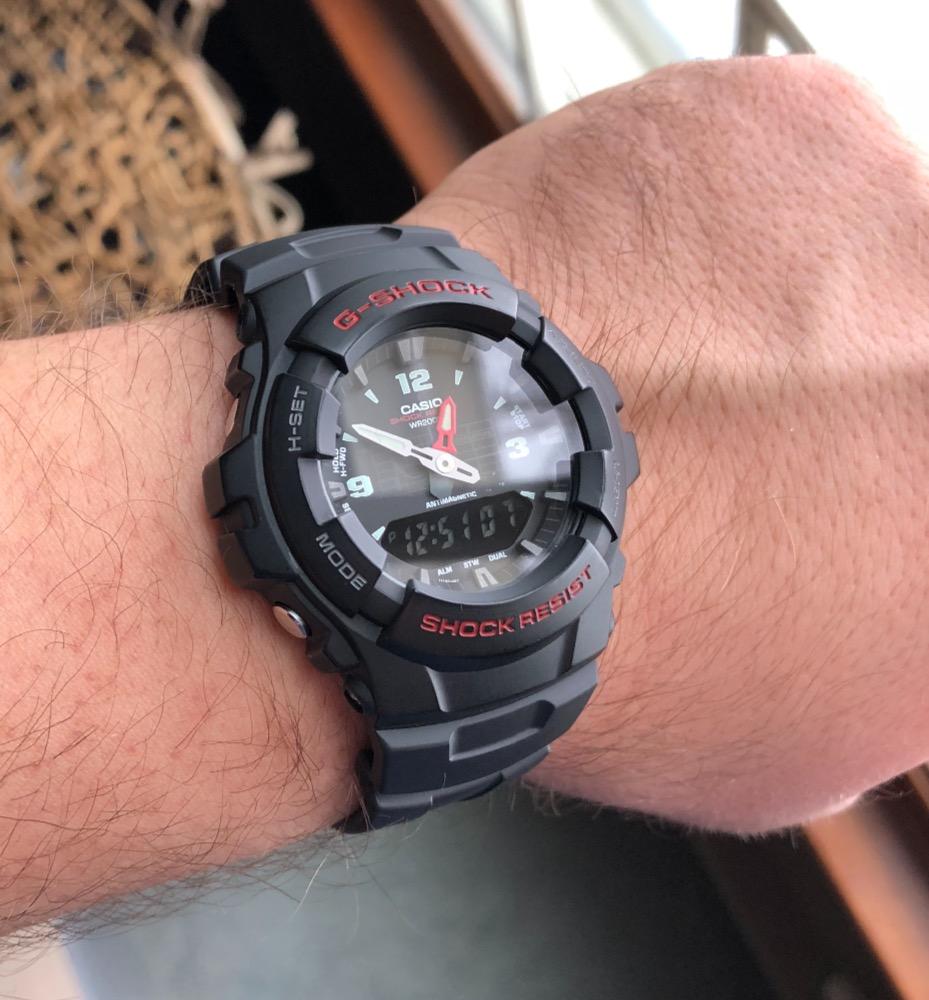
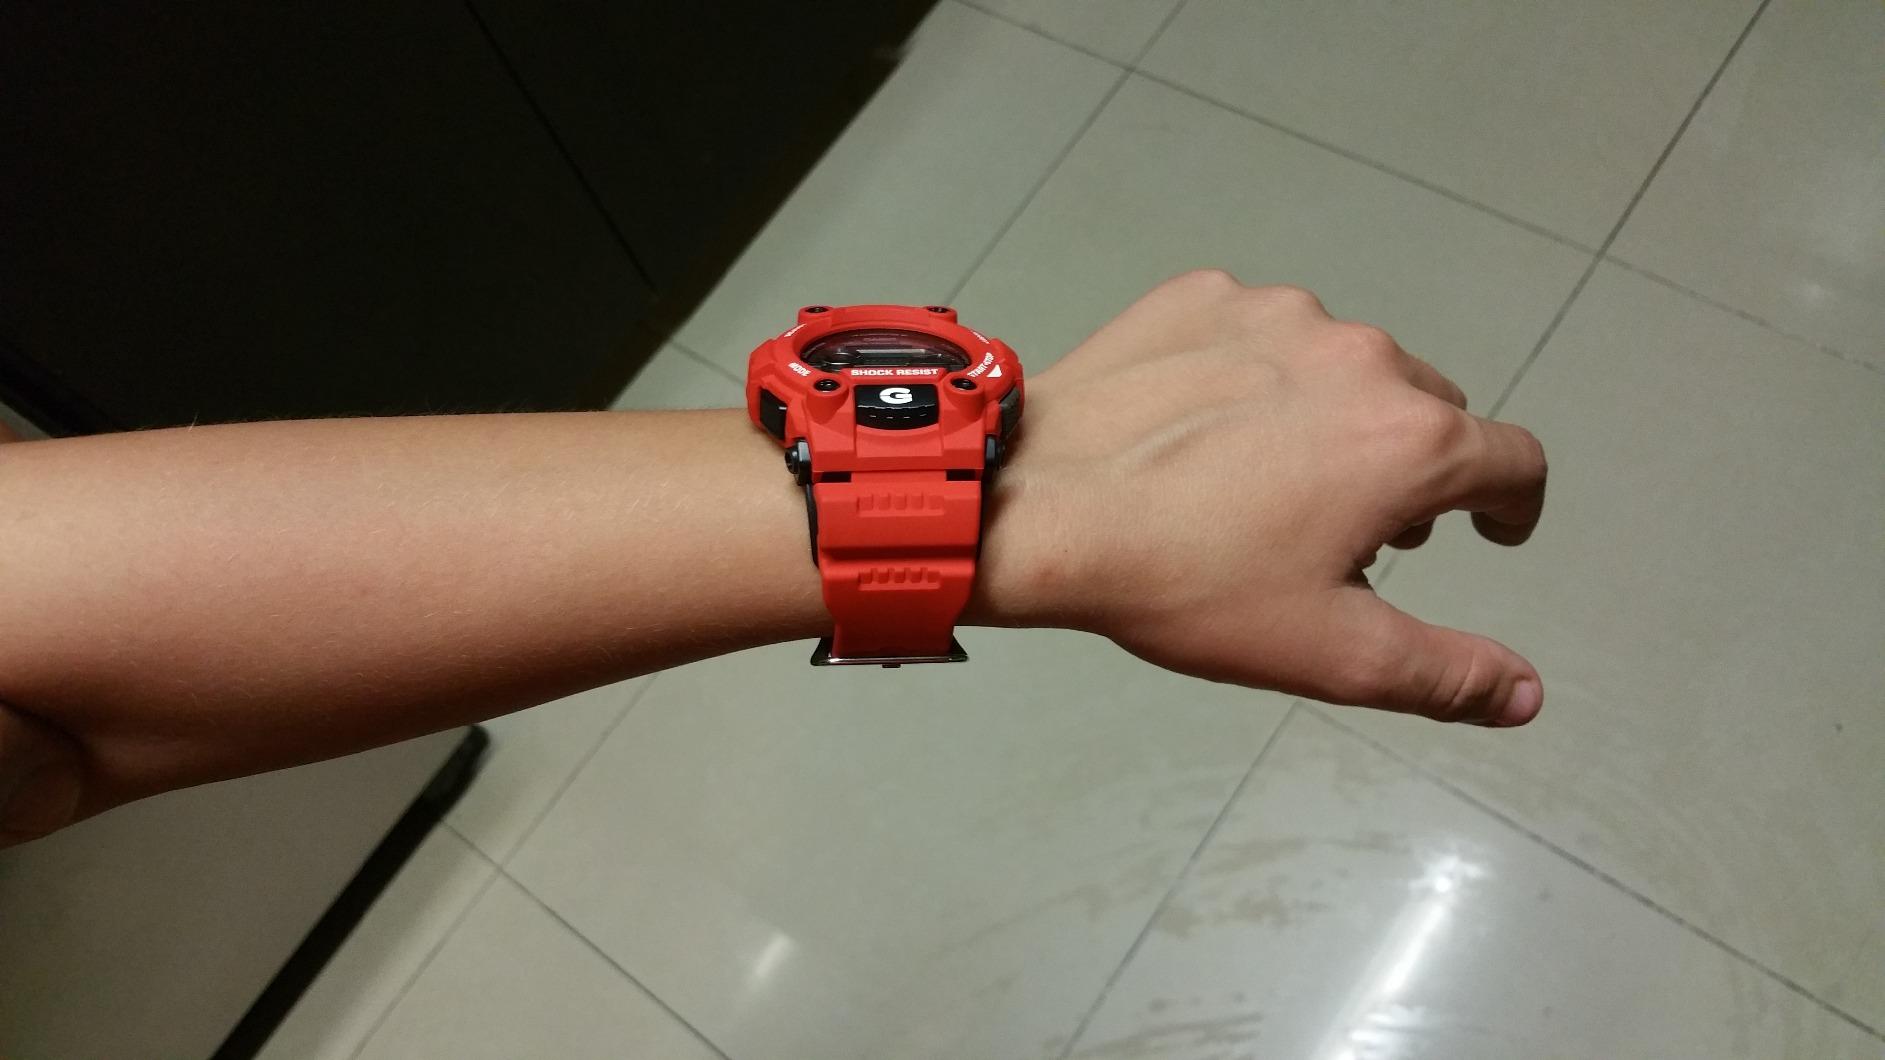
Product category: accessories_watch
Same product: no